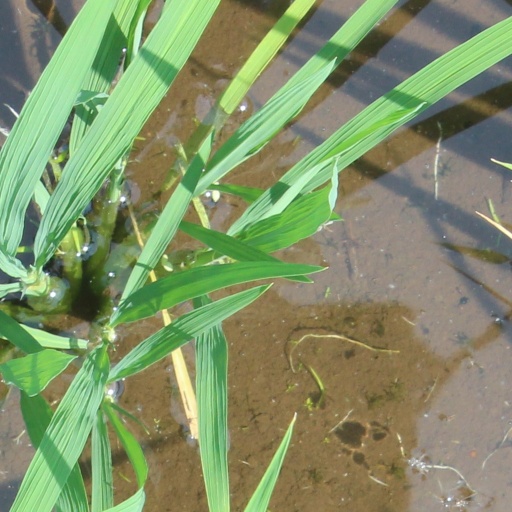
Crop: rice